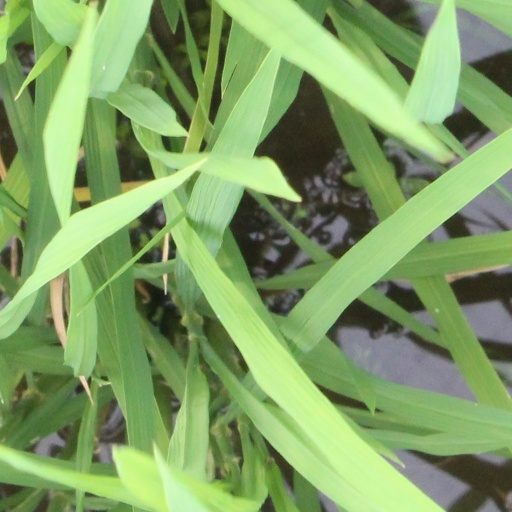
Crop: rice